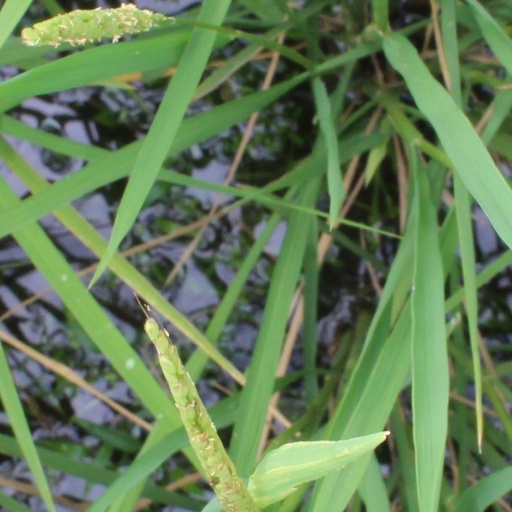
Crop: rice